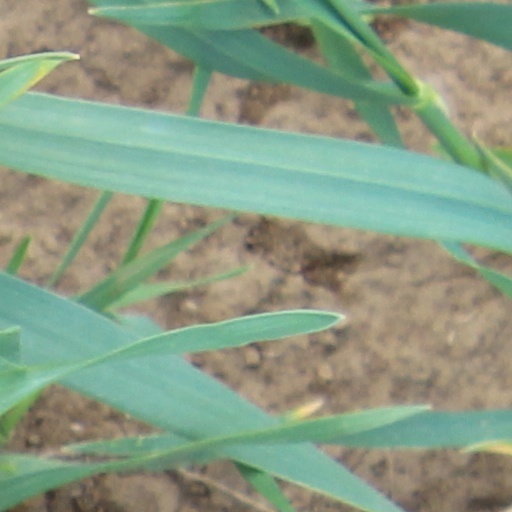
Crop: wheat